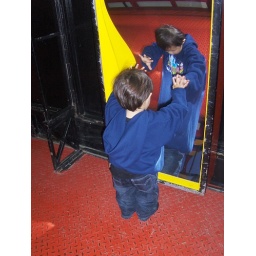
noah in the mirror house